Eternal Ring

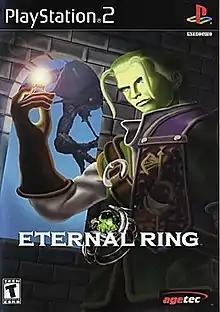
North American cover art

Eternal Ring is a first-person action role-playing game developed by FromSoftware and published in North America by Agetec. Released in 2000, it was a launch title for the PlayStation 2 both in Japan and North America. The game was made available via emulation for the PlayStation 4 in North America on May 23, 2017.